Antiaris

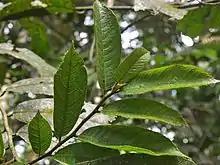
"Antiaris toxicaria" leaves on twig

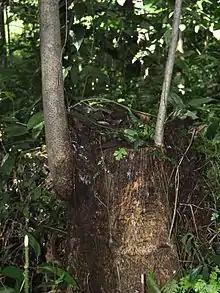
Coppice, showing young bark

In English it may be called bark cloth tree, antiaris, false iroko, false mvule or upas tree, and in the Javanese language it is known as the "upas" (meaning 'poison' in Javanese) or "ancar". In the Indonesian language it is known as "bemu". In the related official language of the Philippines, Filipino, "upas", and in Malaysia's Malaysian language as "ipoh" or "ancar". In Cambodia, it's called choer banh or choer chhâk (ជ័រឆក់ ជ័របាញ់). In Thai it is the ยางน่อง (yangnong). In Mandinka, it is the "jafo" and in Wolof the "kan" or "man". In Coastal Kenya, it is called "mnguonguo" by the Giriama.